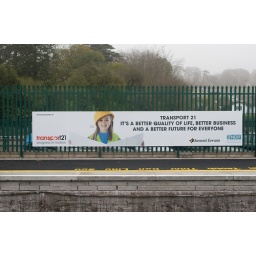
This is one of the new Transport 21 signs they errected in the train station to block the lovely views of the water.